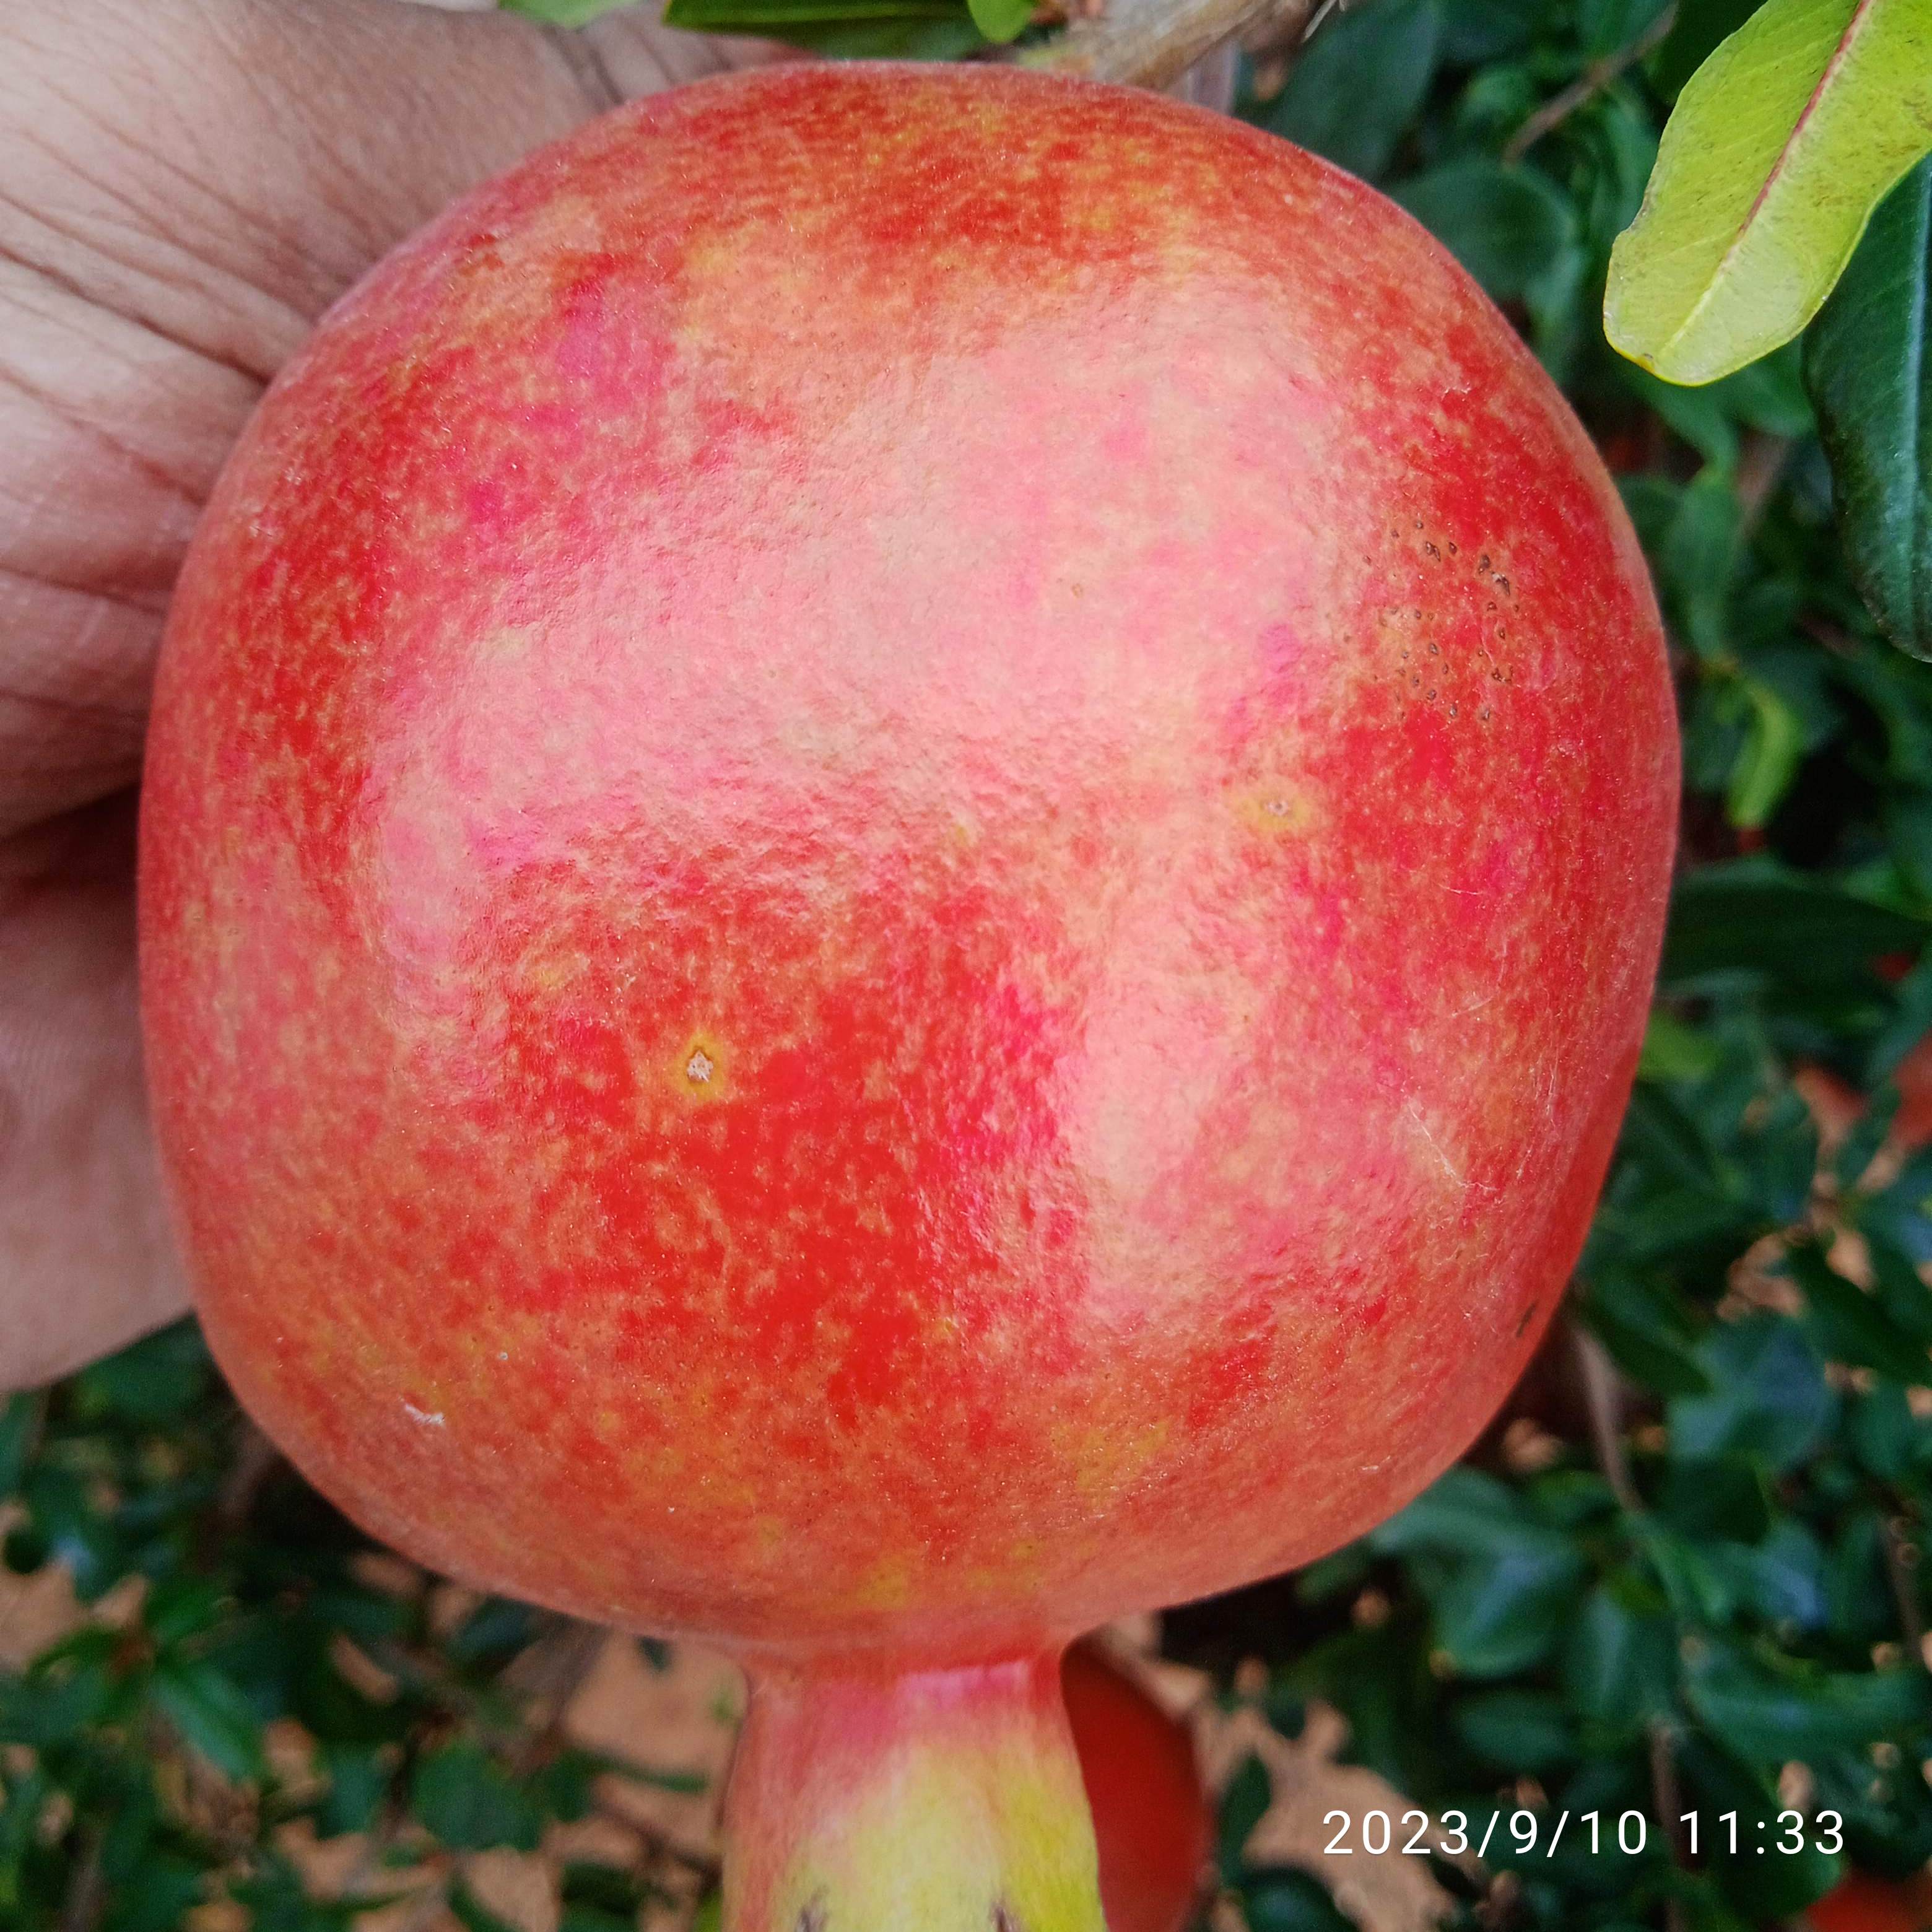
Label: Healthy